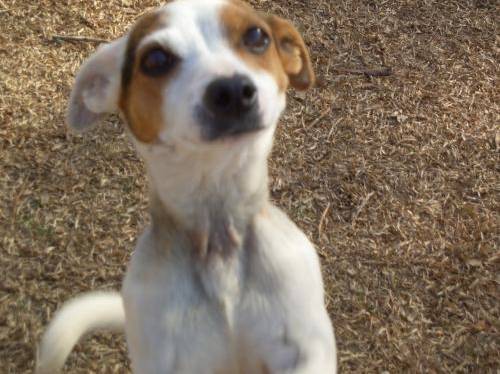
Label: dog